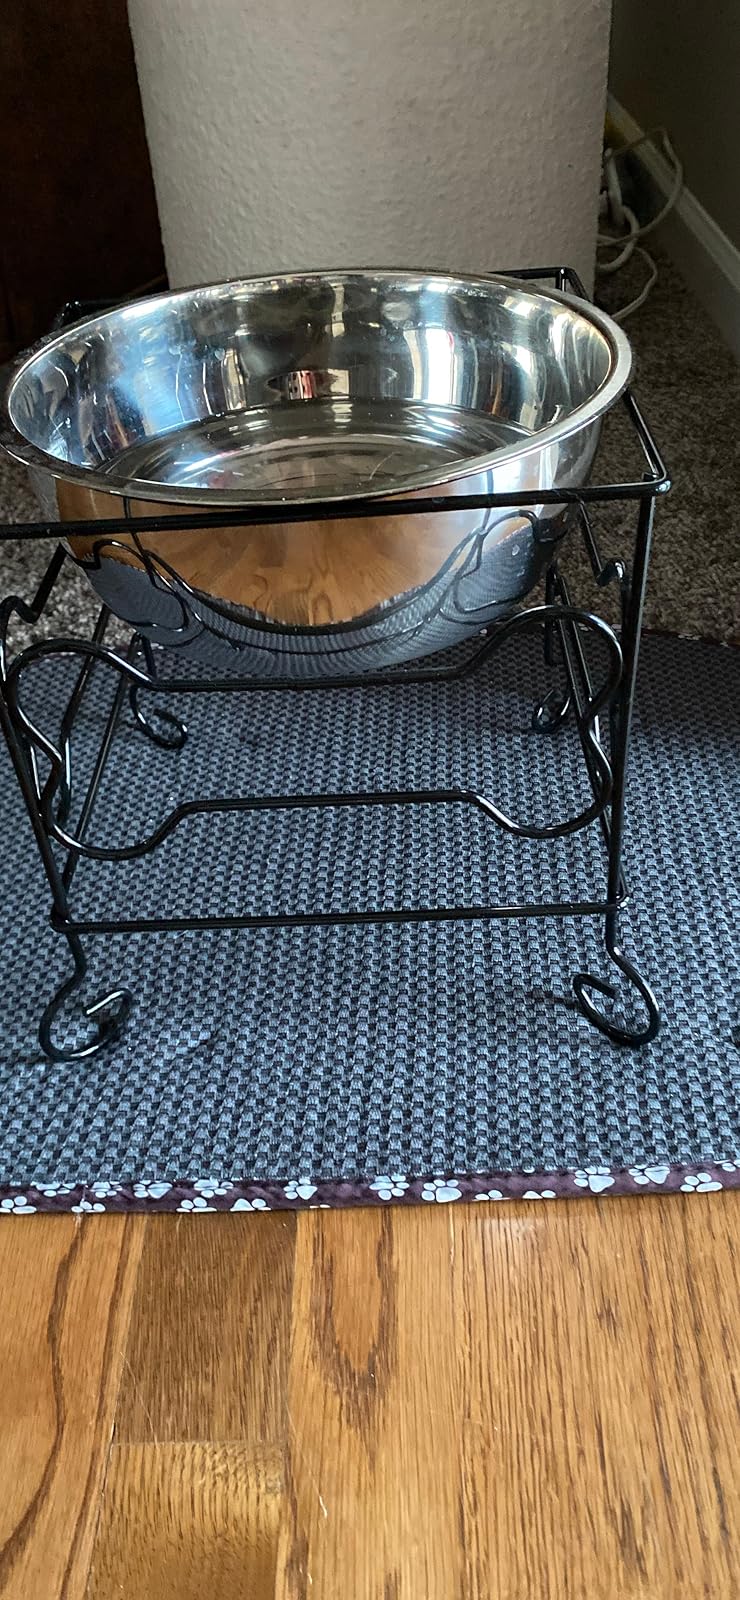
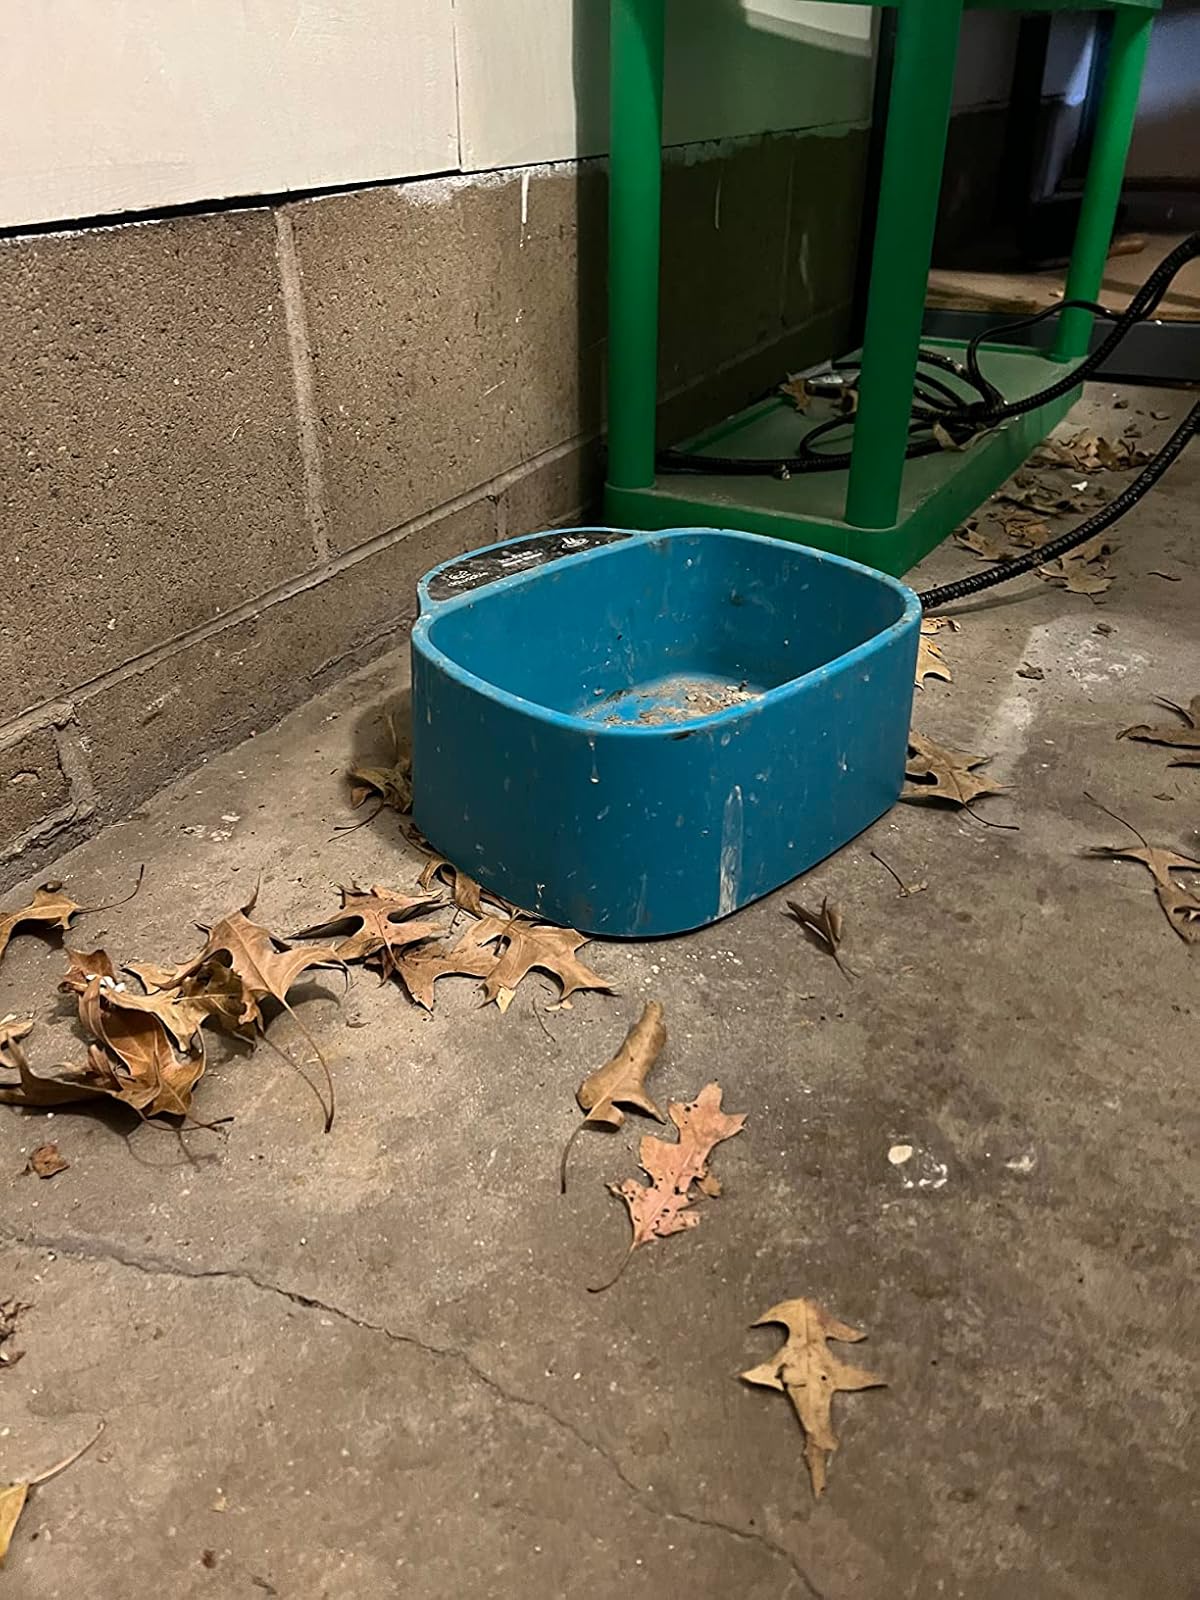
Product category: items_bowl
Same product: no